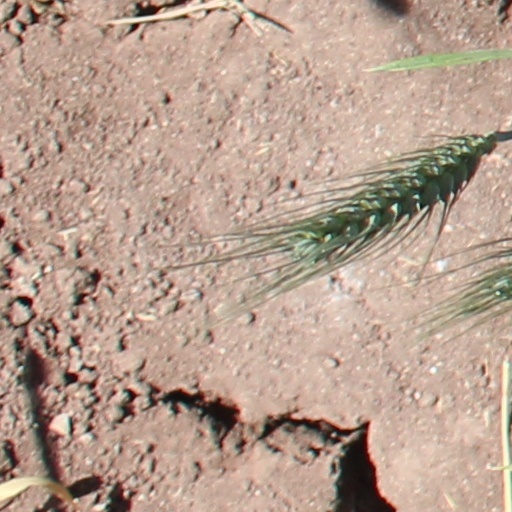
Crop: wheat